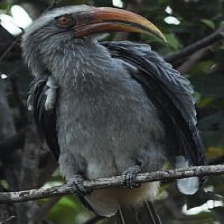
Species: MALABAR HORNBILL
Scientific name: OCYCEROS GRISEUS
ImageNet parent category: hornbill